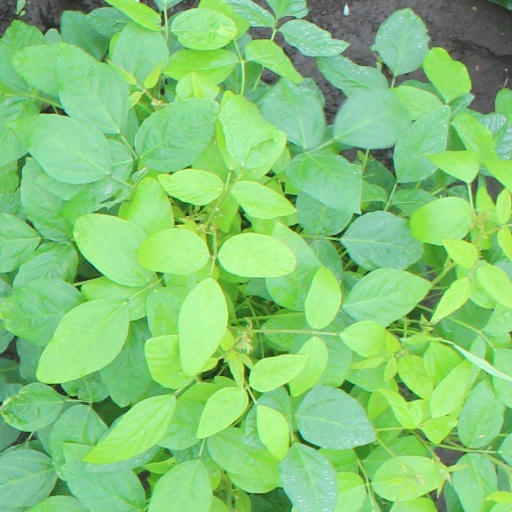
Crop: soybean